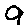
Label: 9